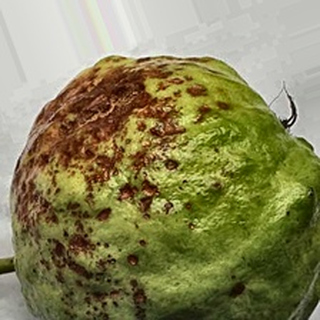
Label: guava_anthracnose